Cenk Şahin

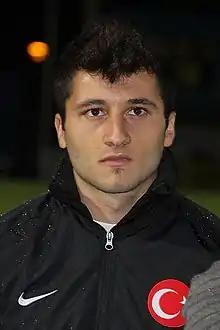
Şahin in 2013

Enver Cenk Şahin (born 22 September 1994) is a Turkish professional footballer who plays as a midfielder for 24 Erzincanspor.